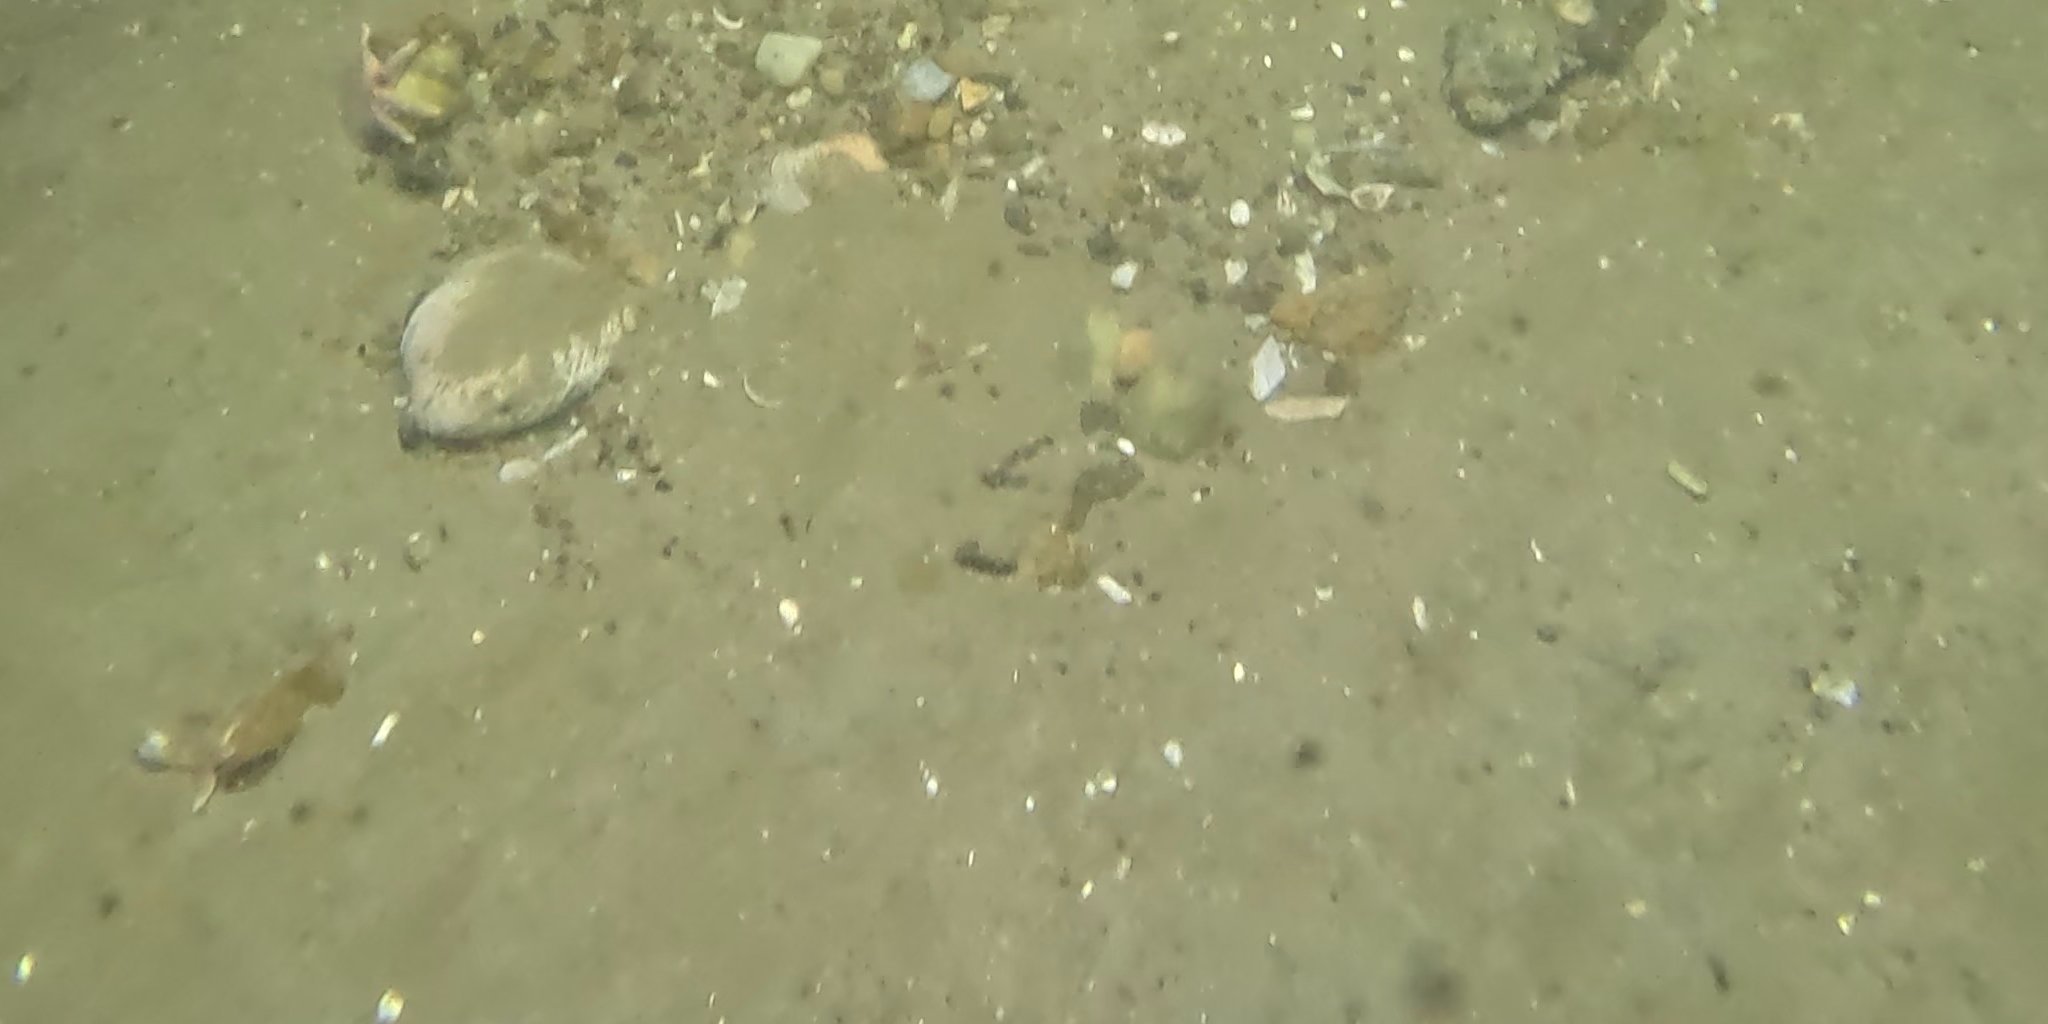
Seabed habitat: stone